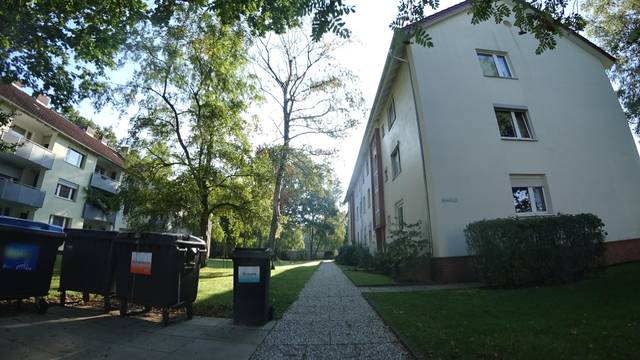
Region: Germany
Coordinates: 52.041, 8.533